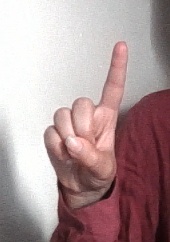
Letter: bb